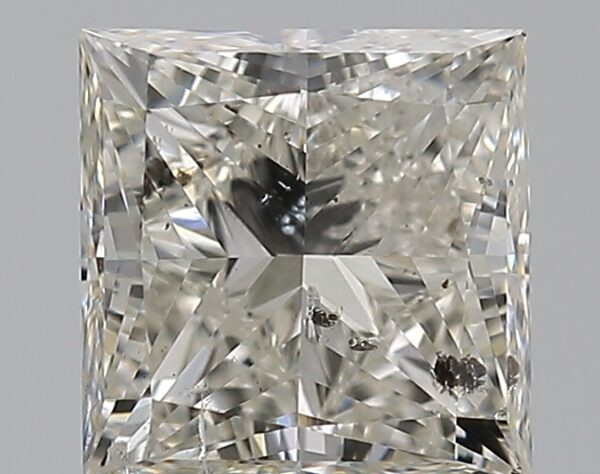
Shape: princess
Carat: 0.96
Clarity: SI2
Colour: H
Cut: EX
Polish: EX
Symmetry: VG
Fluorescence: N
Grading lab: HRD
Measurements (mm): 5.33 x 5.27 x 3.56